Konstantin Bogdanov

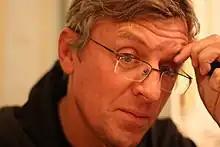
Konstantin Bogdanov

Konstantin Anatolevich Bogdanov (born 1963) is a Russian anthropologist and philologist whose areas of investigation covers Russian culture, including folklore, rhetoric, and the history of science and humanities. He has also researched the history of social thought in 18th–20th-century Russia.